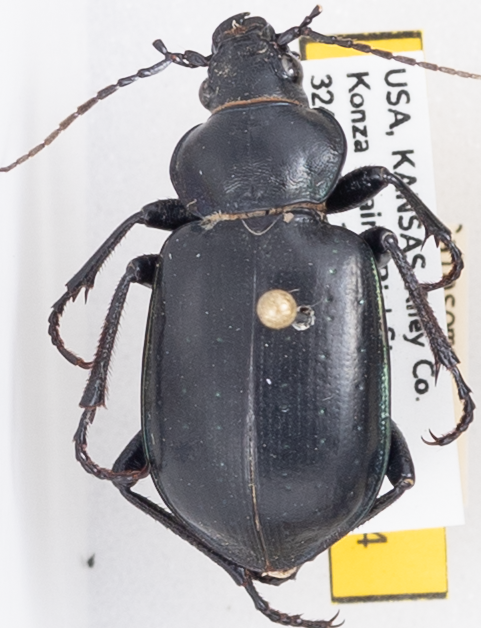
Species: Calosoma affine
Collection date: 2020-09-02
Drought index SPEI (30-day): -0.638
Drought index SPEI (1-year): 0.51
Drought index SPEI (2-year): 1.69